German occupation of the Channel Islands

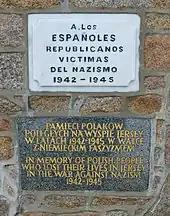
Plaques: "To Republican Spaniards victims of Nazism 1942–1945" – "In memory of Polish people who lost their lives in Jersey in the war against Nazism 1942–1945"

On arrival in the islands, the Germans issued proclamations imposing new laws on the resident islanders. As time progressed, additional laws restricting rights were posted and had to be obeyed. The restrictions included: